Giovanni Franzoni

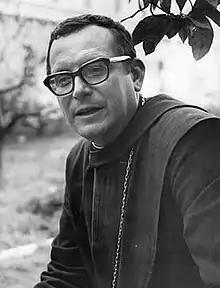
Franzoni,

Giovanni Battista Franzoni (8 November 1928 – 13 July 2017) was an Italian Christian communist and dissident theologian. A former Benedictine, he was Abbot of St. Paul's Outside the Walls from 1964 to 1973. Having become involved in activism and politics, he was laicized by Pope Paul VI in 1976.